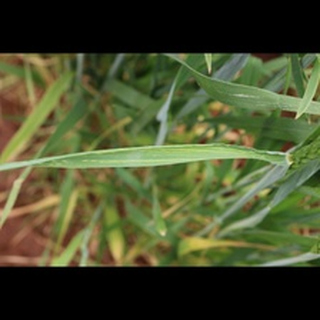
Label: healthy_wheat